Grossular

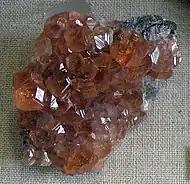
Striated crystals of hessonite, a variety of the grossular species

Hessonite or "cinnamon stone" is a common variety of grossular with the general formula: CaAlSiO. The name comes from the (hēssōn), meaning "inferior"; an allusion to its lower hardness and lower density than most other garnet species varieties.